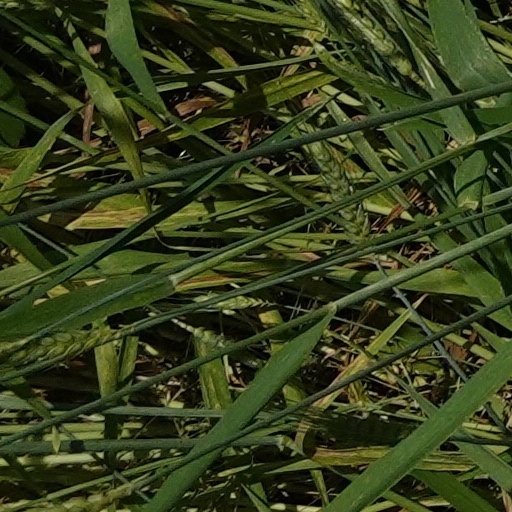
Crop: wheat